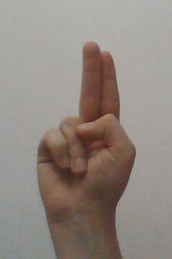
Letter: taa